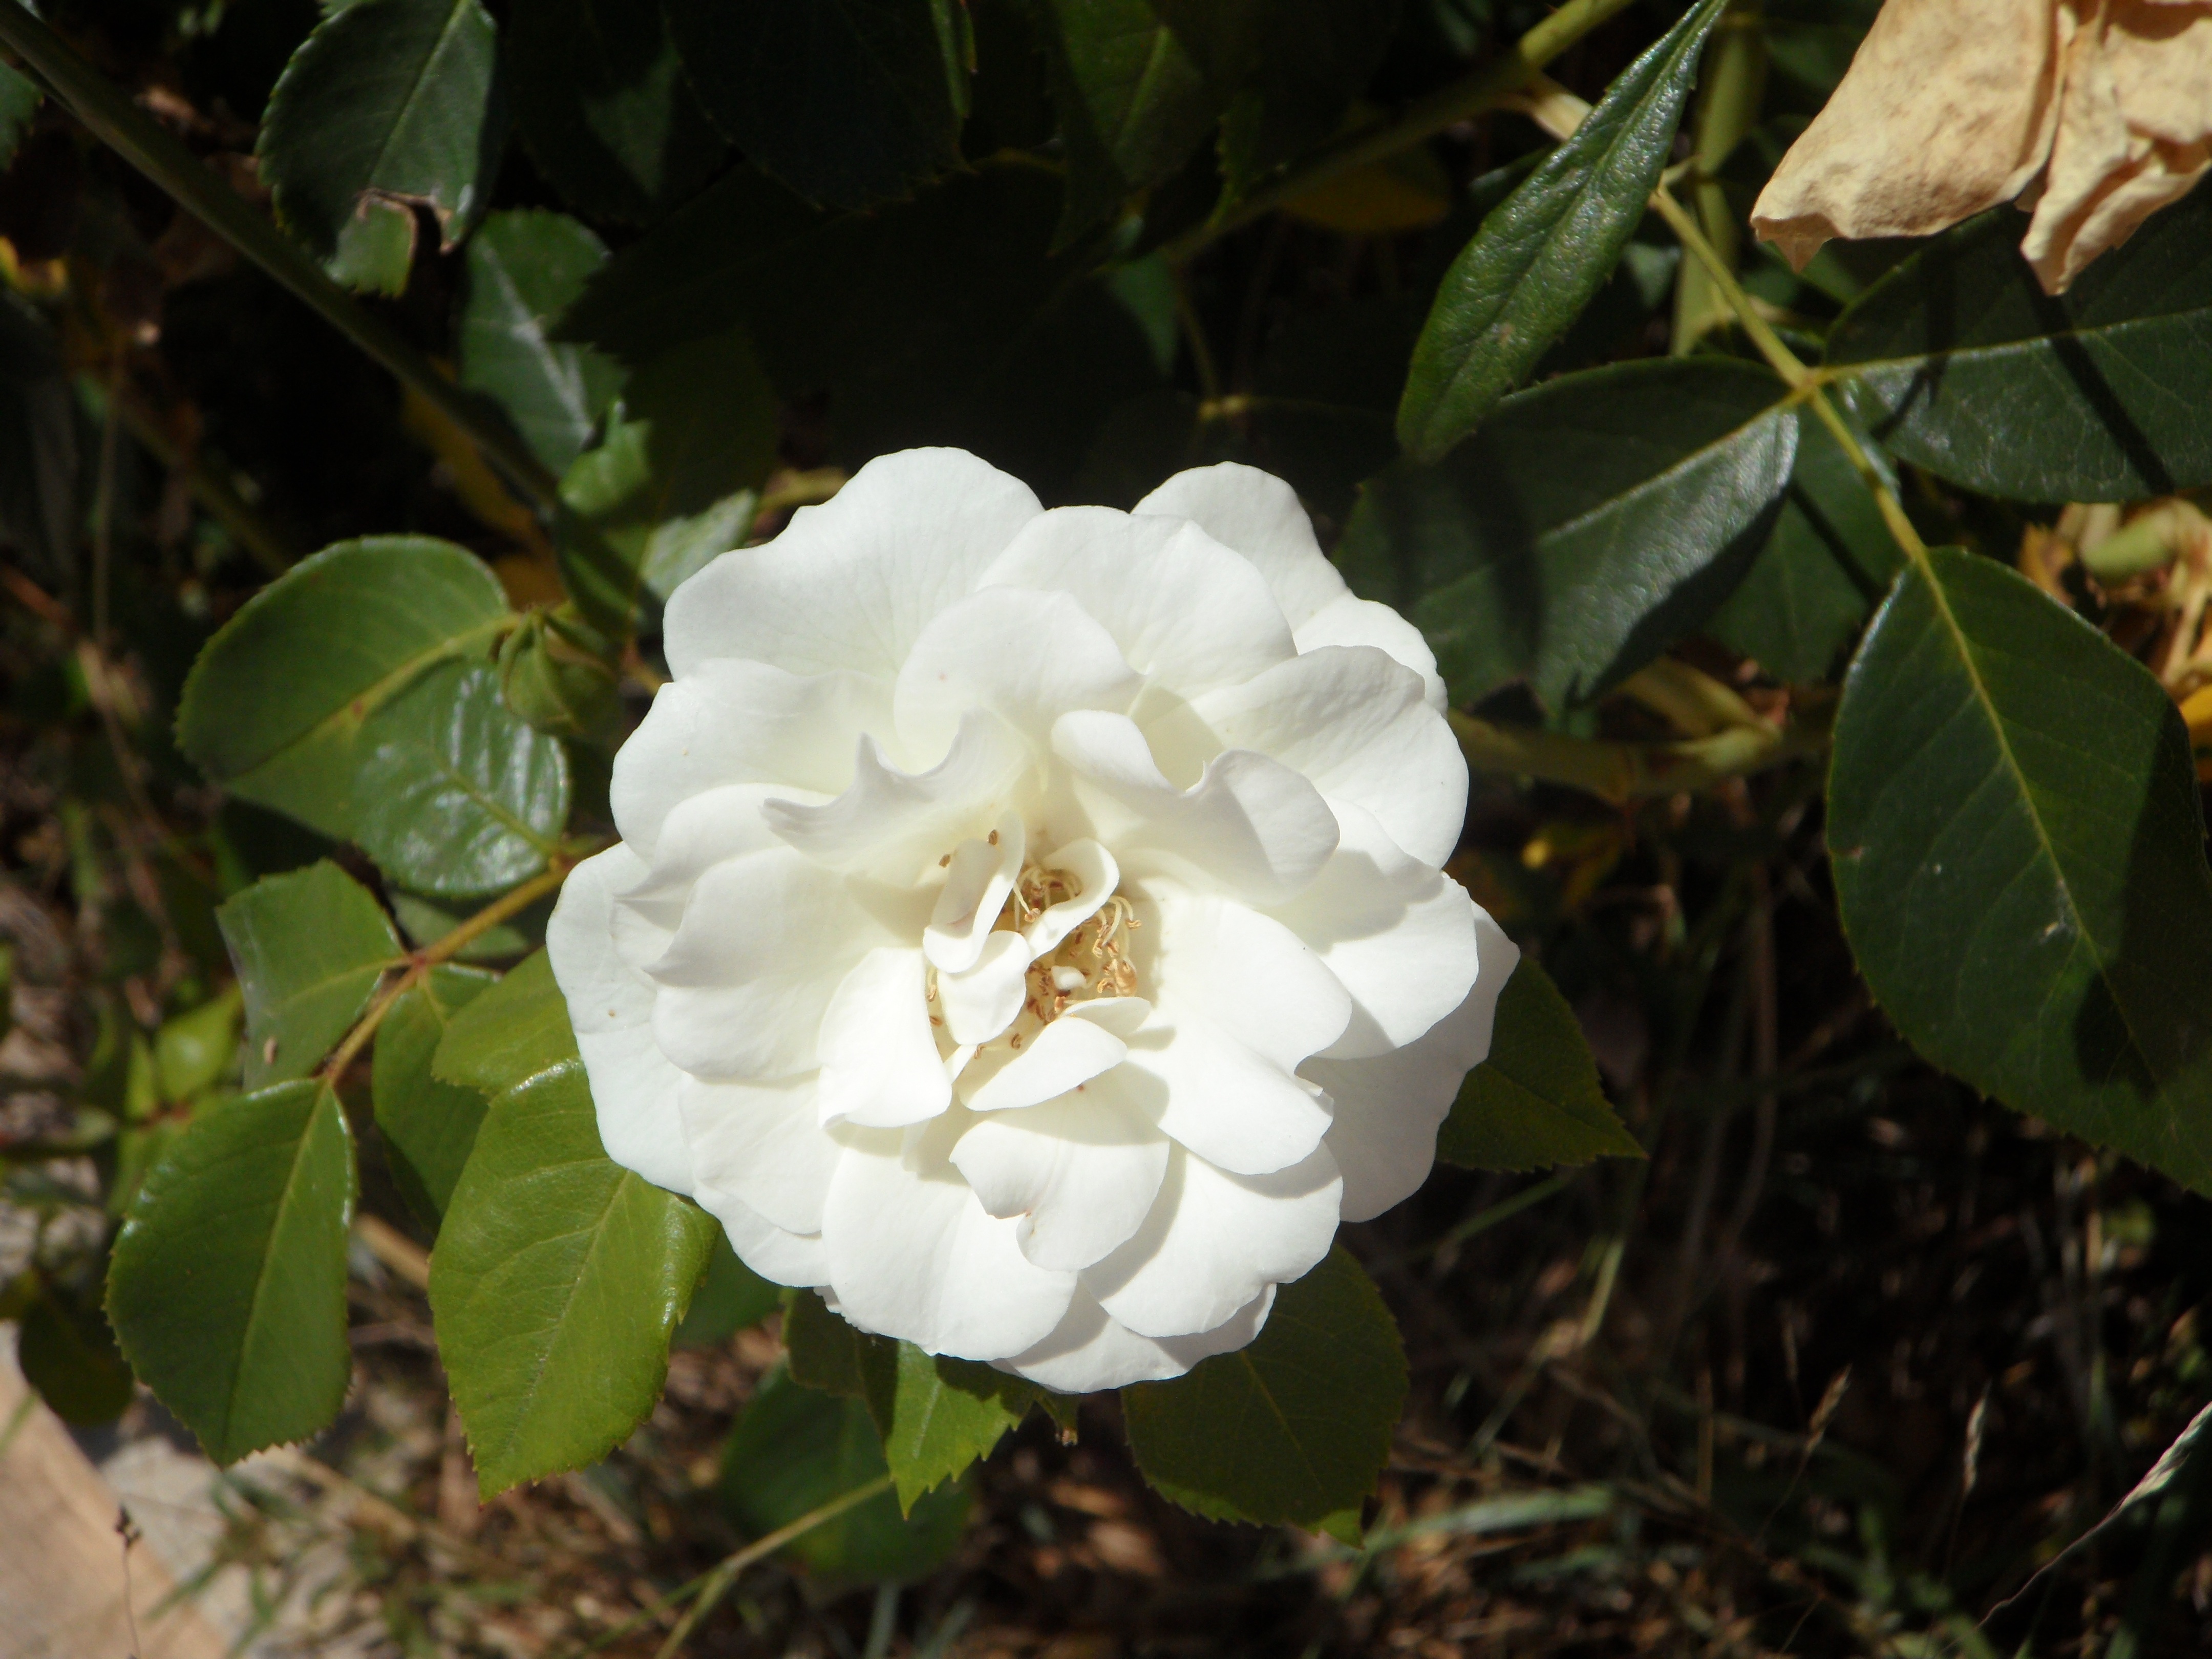
blossom, plant, white, flower, bloom, rose, botany, flora, shrub, rose bloom, jasmine, flowering plant, rose family, burnet rose, land plant, camellia sasanqua